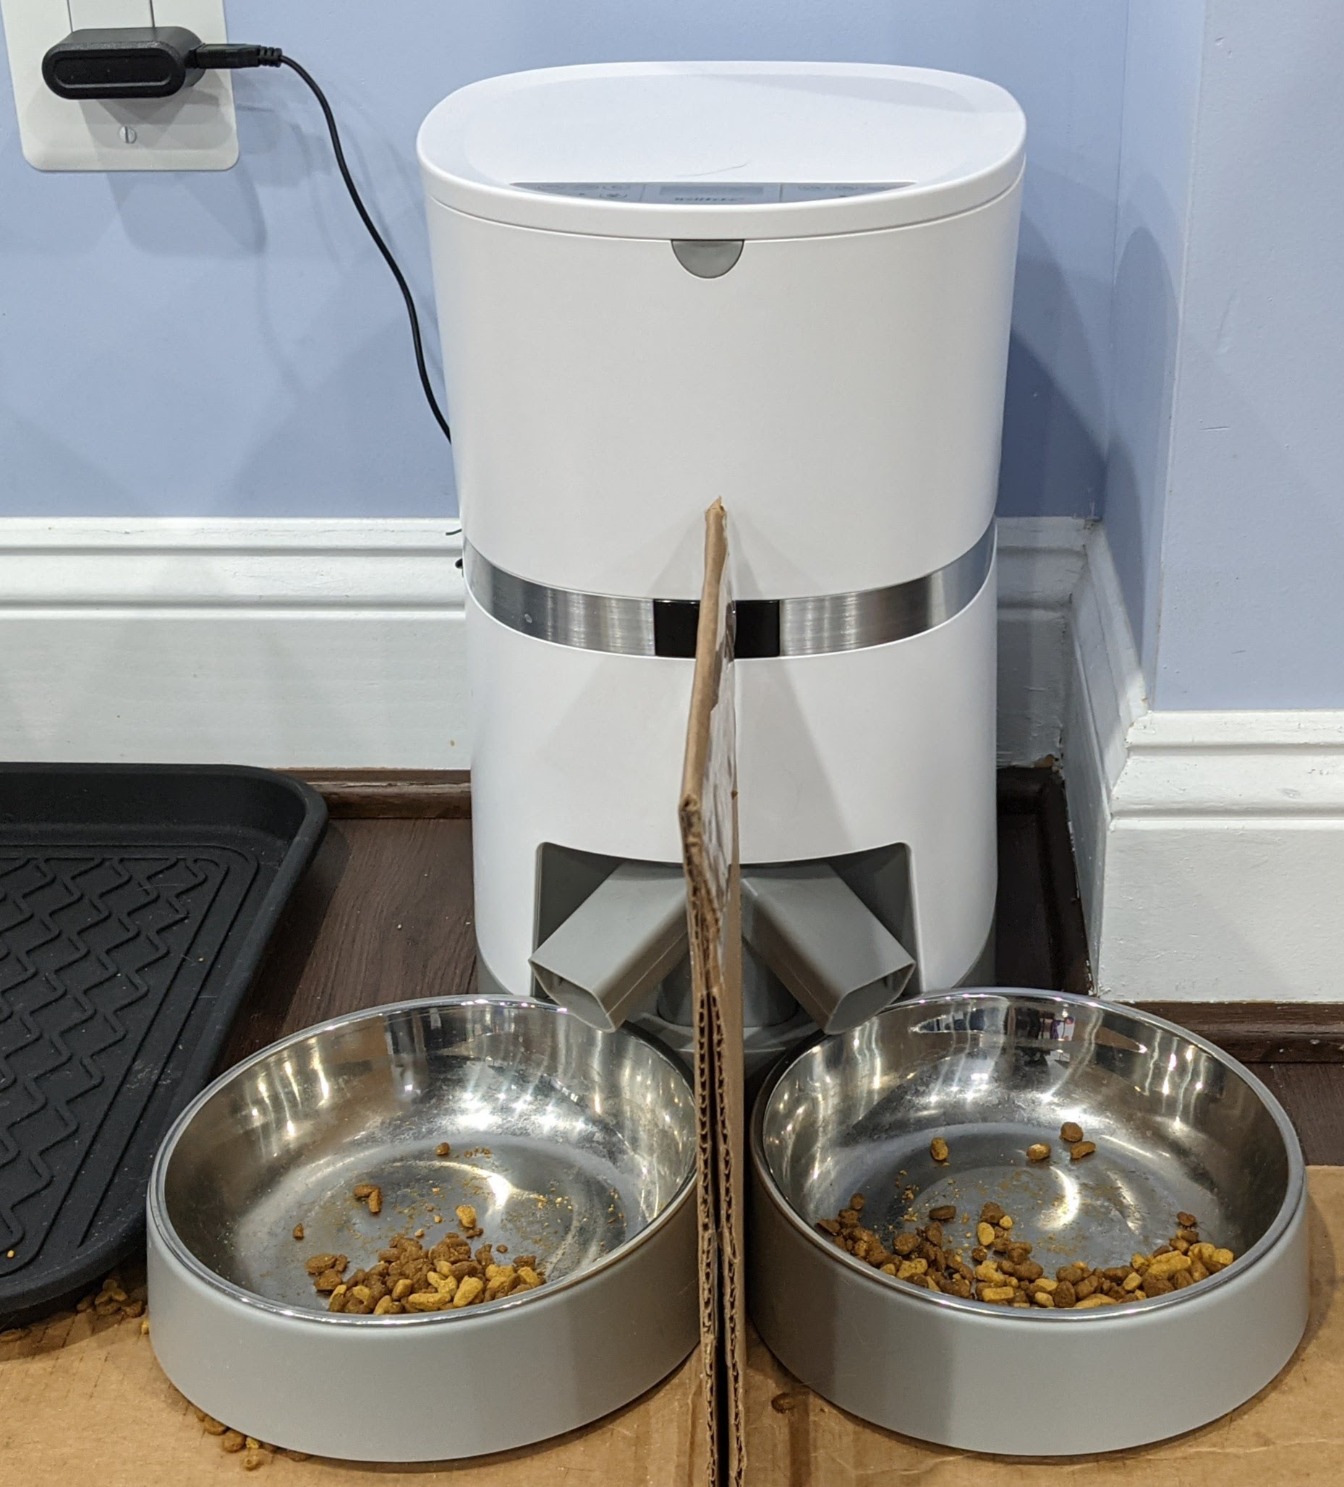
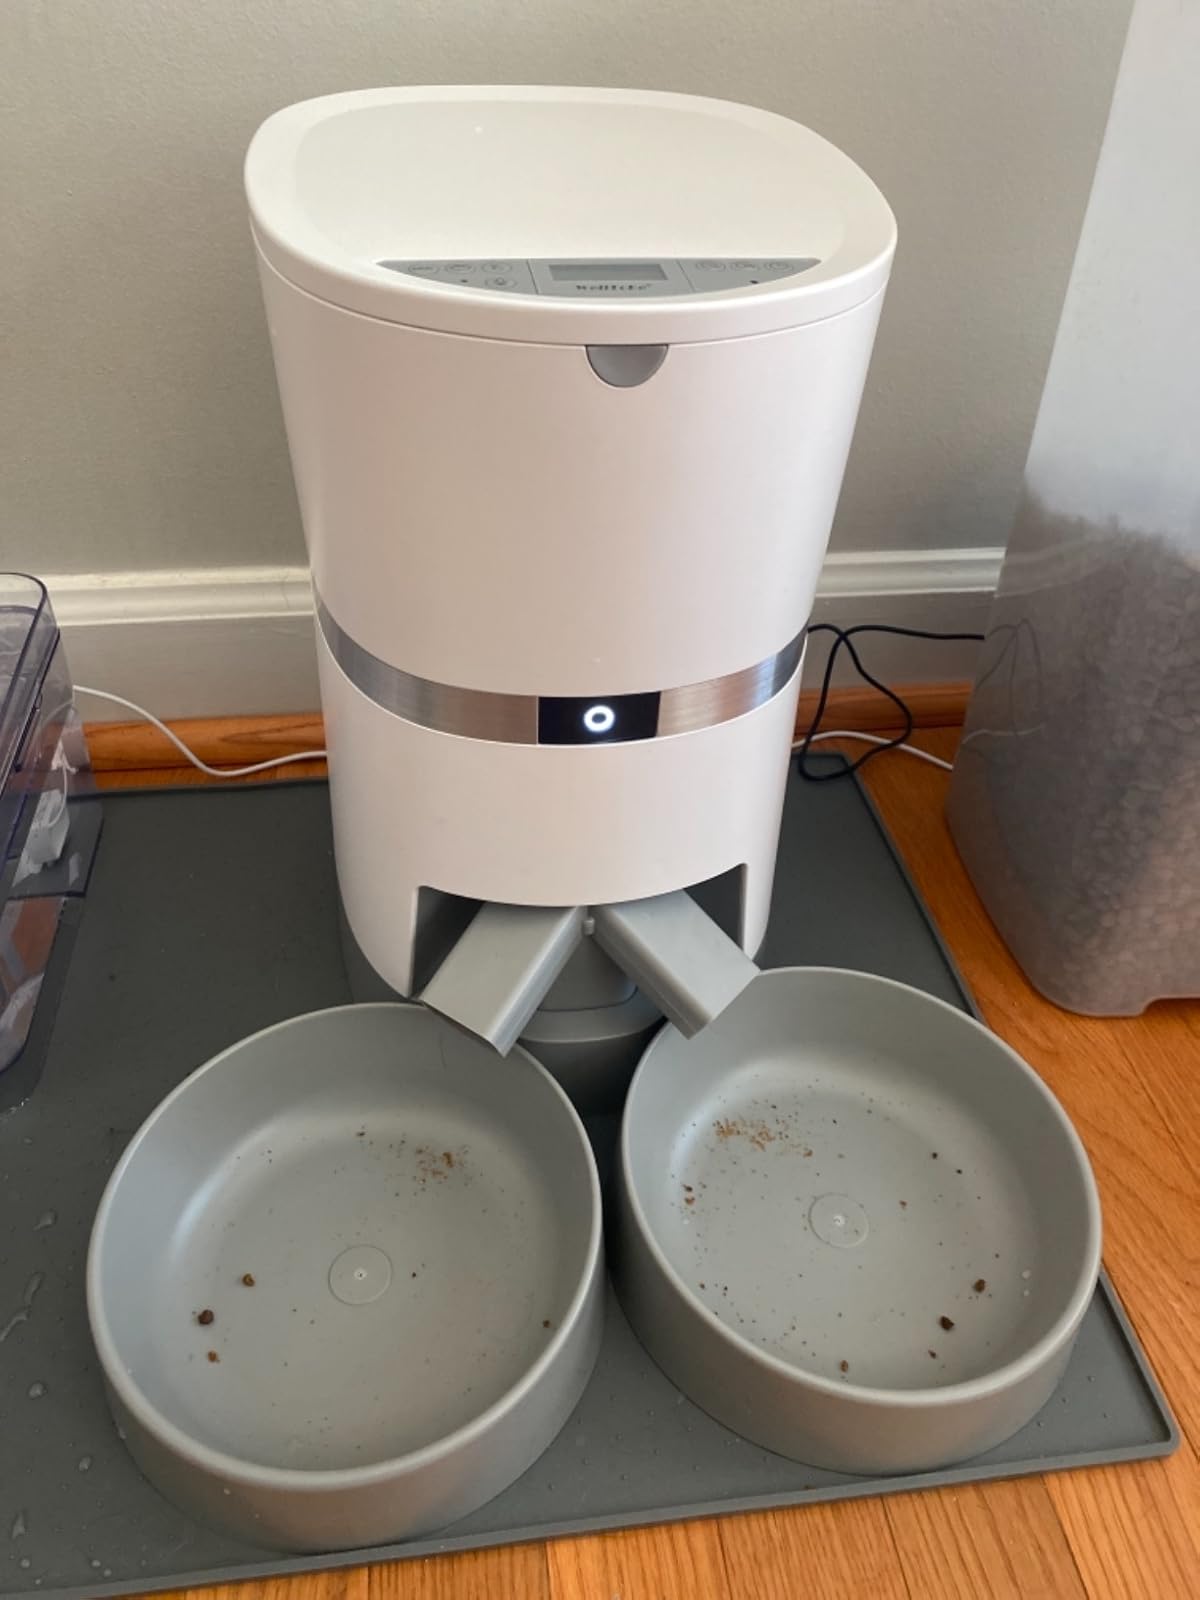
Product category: items_feeder
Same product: yes